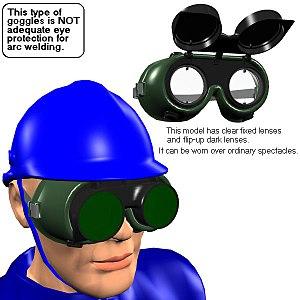
Les lunettes de protection sont une forme de protection de la vue qui consiste en des lunettes fermées qui enserrent la région des yeux et sont faites d'un matériau résistant aux chocs, aux éclaboussures ou à la pression. Elles sont utilisées dans les laboratoires de chimie, en divers travaux comme la menuiserie et la soudure, par certains professionnels de la santé comme EPI, ainsi que dans certains sports comme le ski. Elles peuvent être transparentes, colorées, et comporter ou non une correction de la vision.